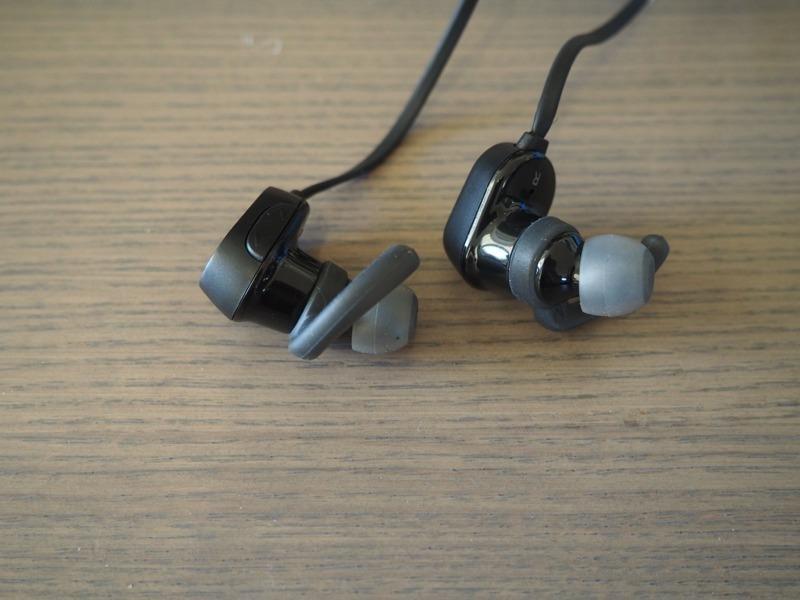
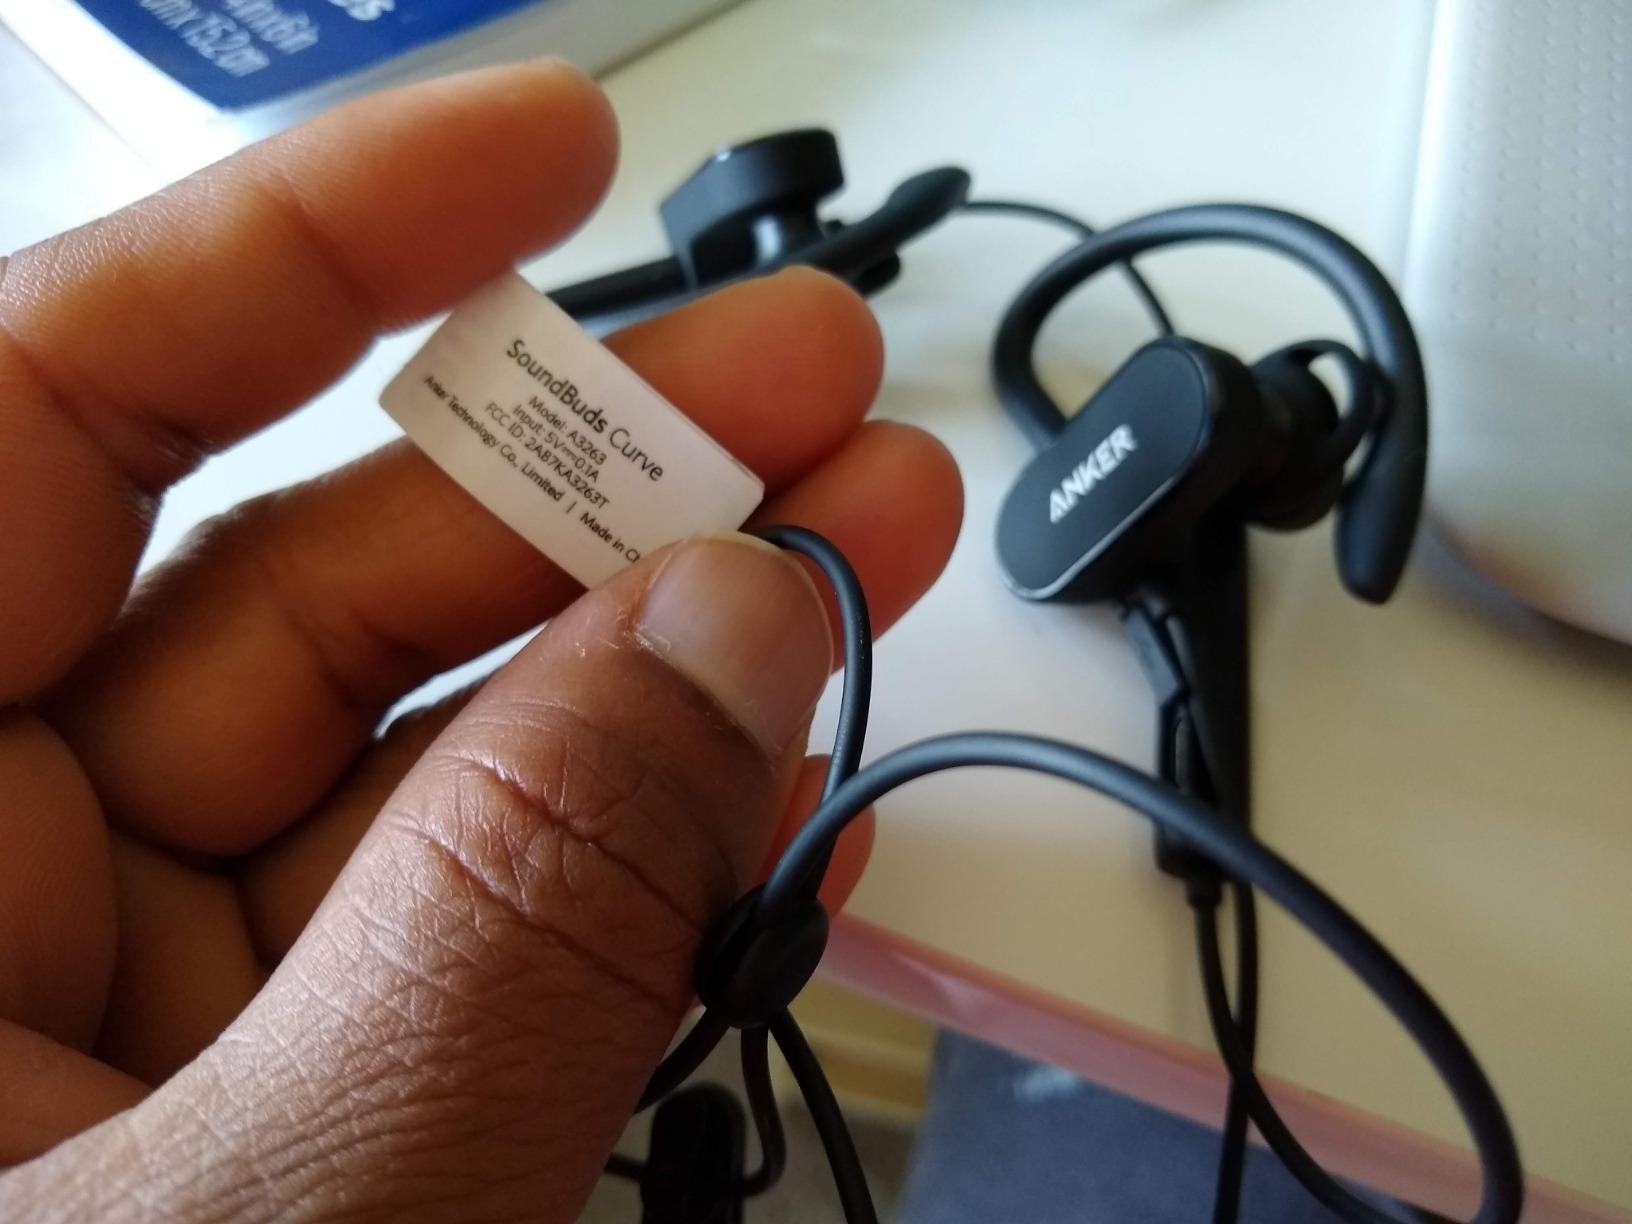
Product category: headphones
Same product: no